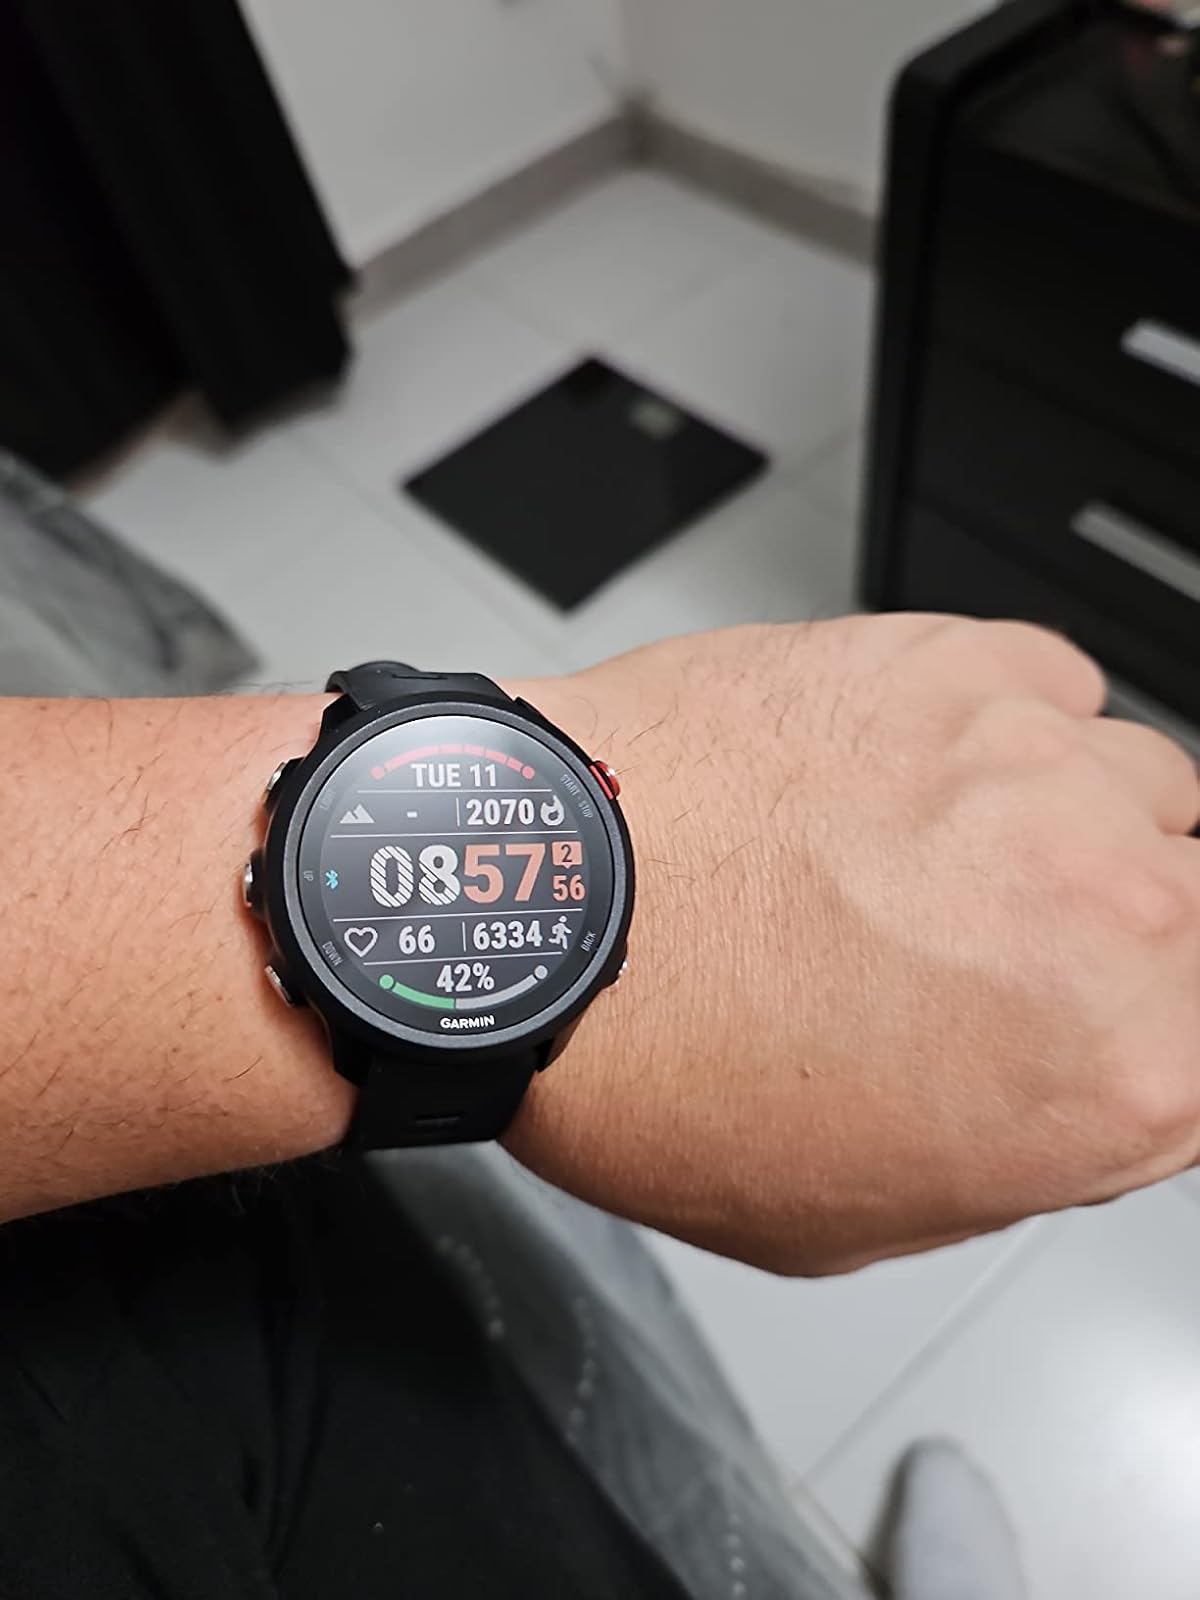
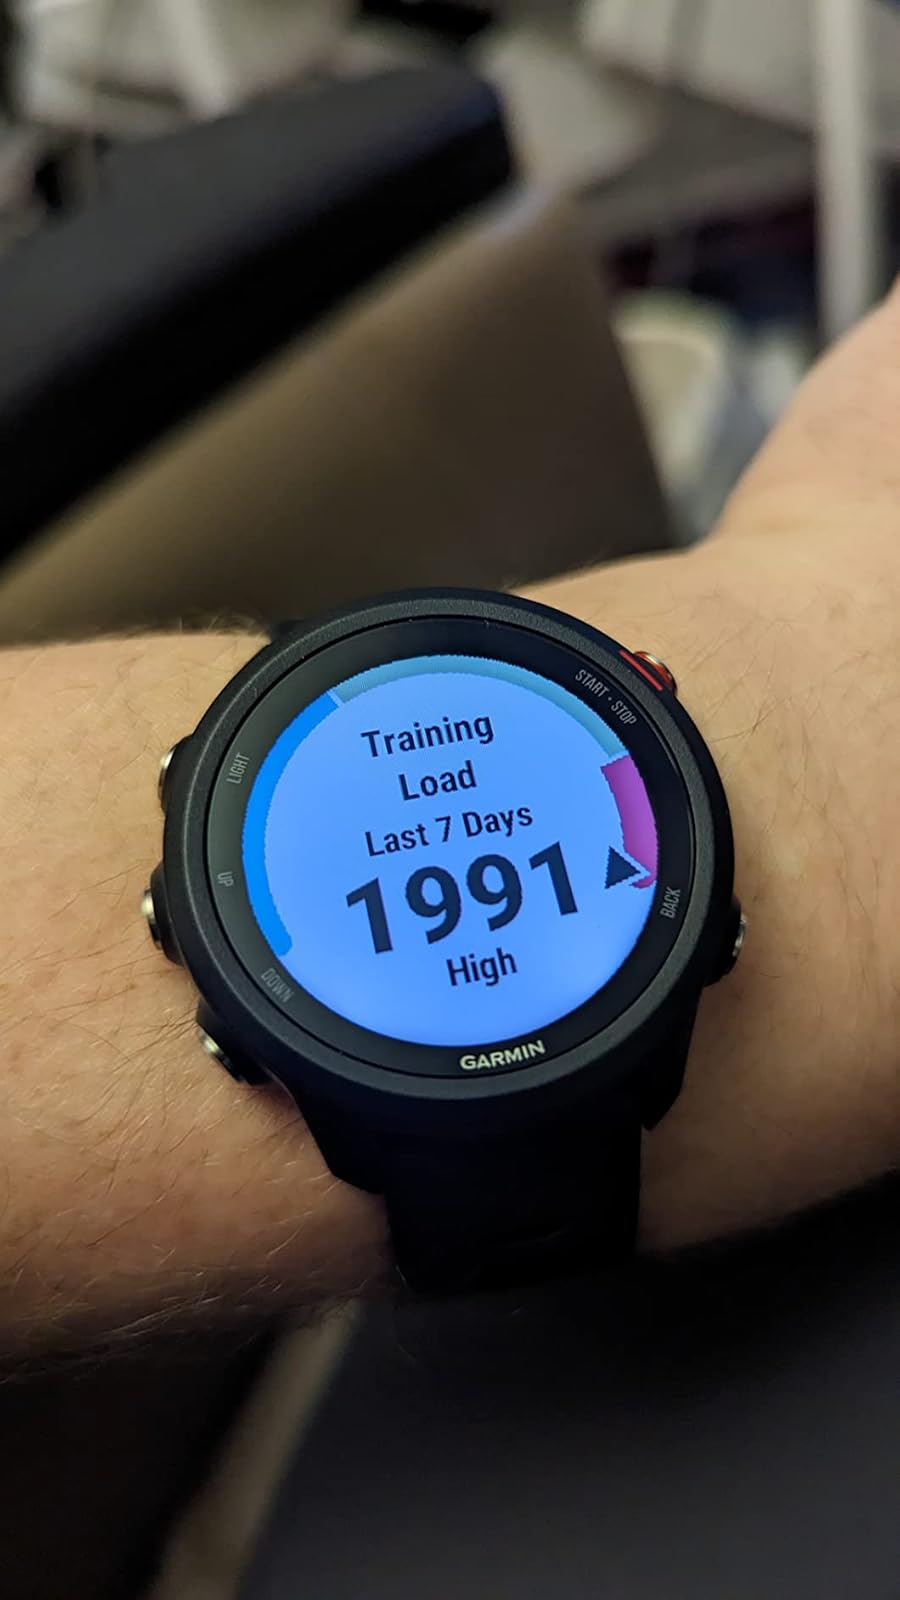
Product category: smartwatch
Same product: yes